Yuko Kavaguti

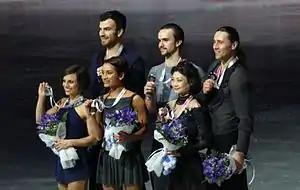
Kavaguti and Smirnov at the 2015–16 Grand Prix Final pairs podium

"GP: Grand Prix; CS: Challenger Series; JGP: Junior Grand Prix"